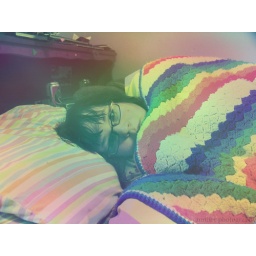
i came home today, and laid in bed all day. i feel so sick.